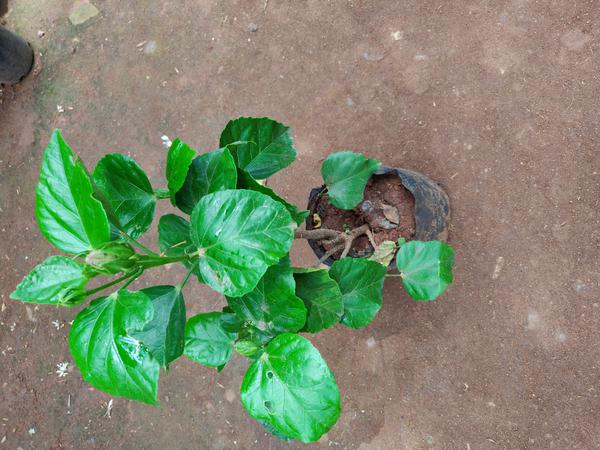
Plant: Hibiscus